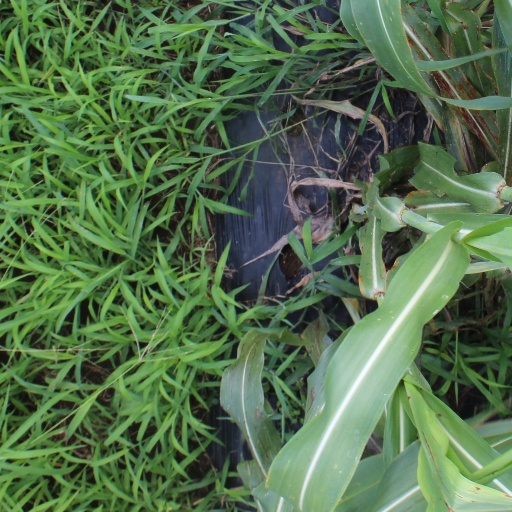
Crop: sorghum